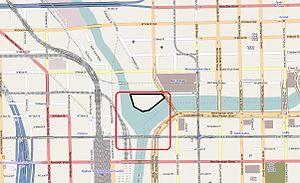
Wolf Point est un quartier situé à l'emplacement de la confluence des branches nord, sud et principale de la rivière Chicago dans les secteurs de Near North Side, du Loop et de Near West Side dans le centre de la ville de Chicago, dans l'État de l'Illinois. Le quartier est connu pour abriter des immeubles de bureaux, des bâtiments administratifs, le Merchandise Mart, le siège du Chicago Sun-Times, le Main Post Office de Chicago, et la gare ferroviaire Metra de l'Ogilvie Transportation Center. Globalement, on peut dire qu'il s'agit d'un quartier tertiaire mêlant bureaux administratifs et commerciaux, bâtiments résidentiels.